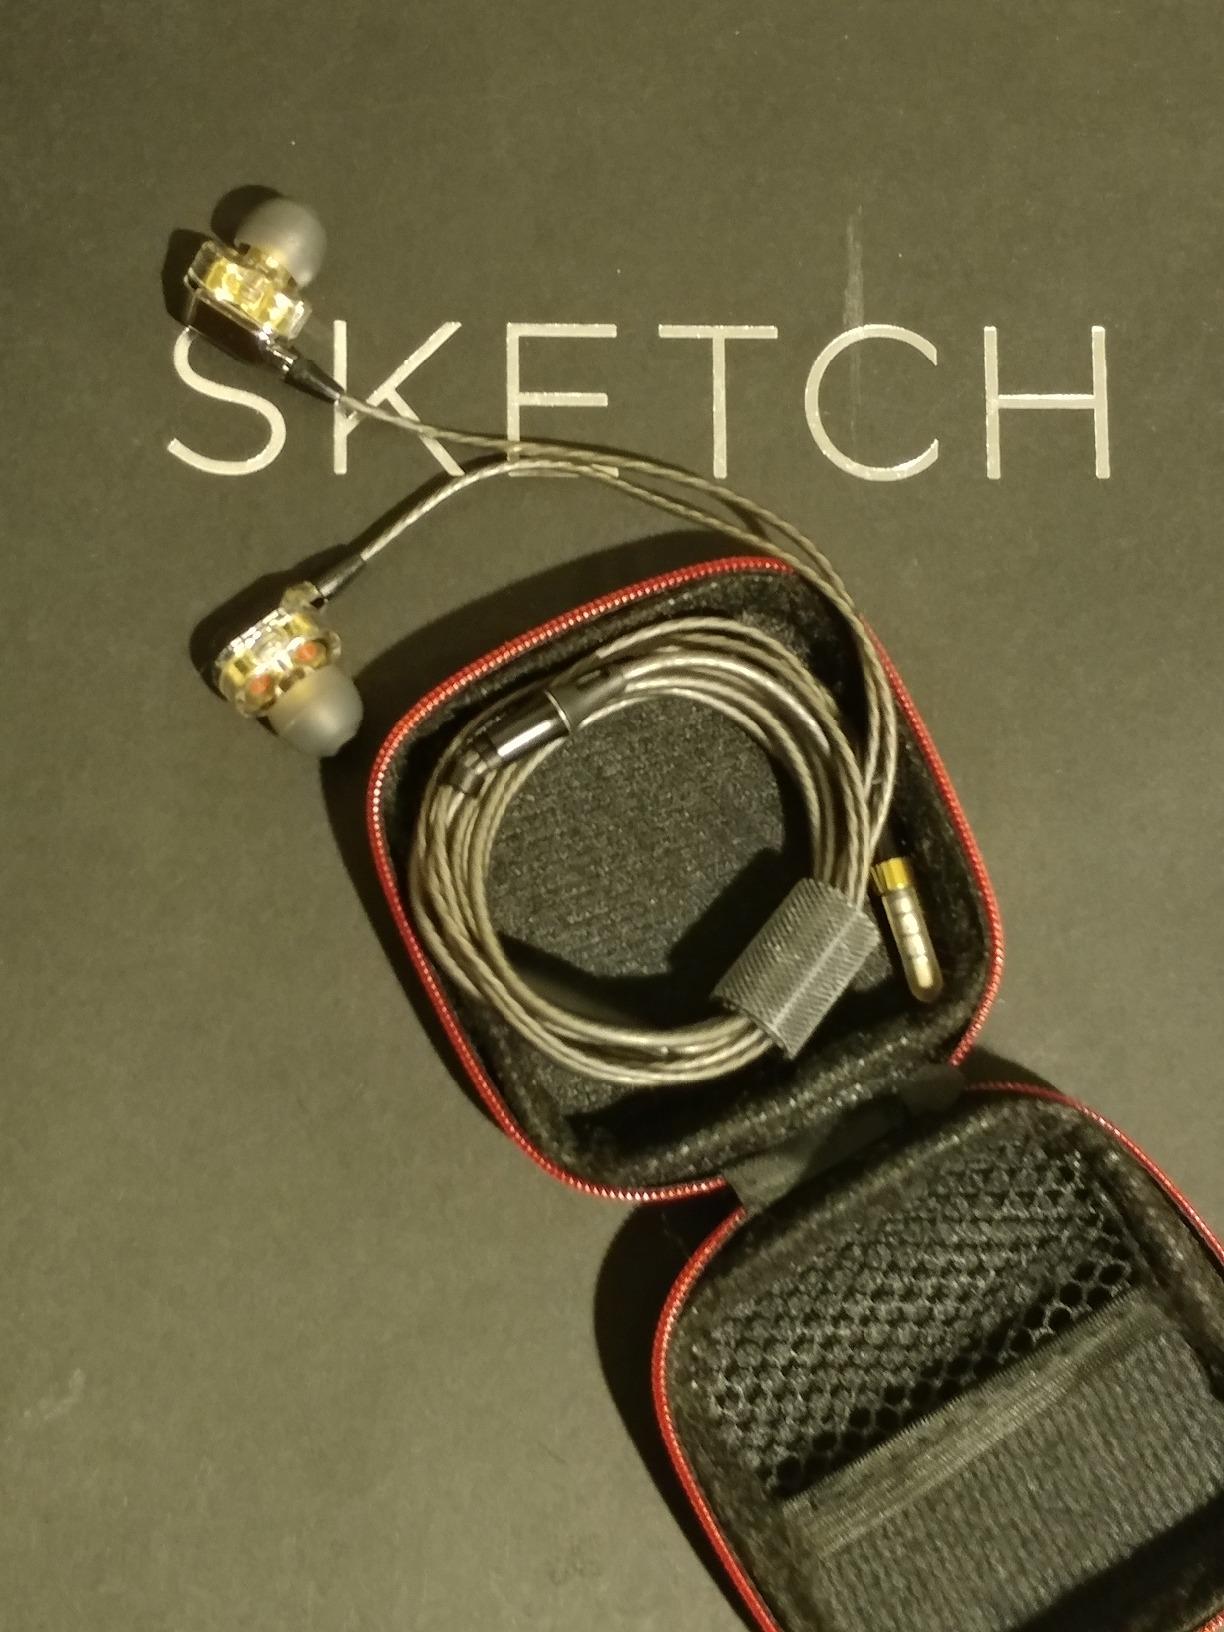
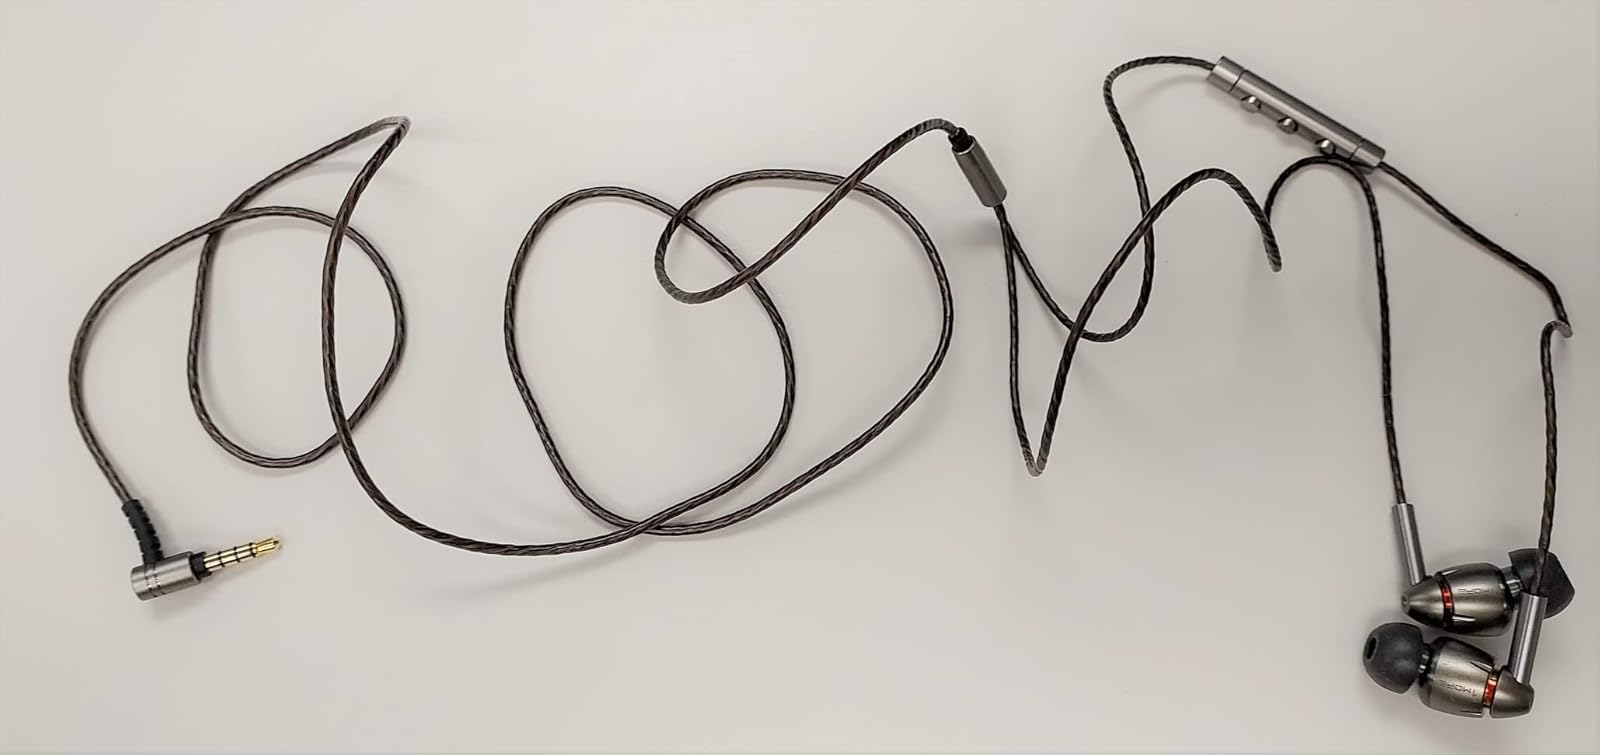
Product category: headphones
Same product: no